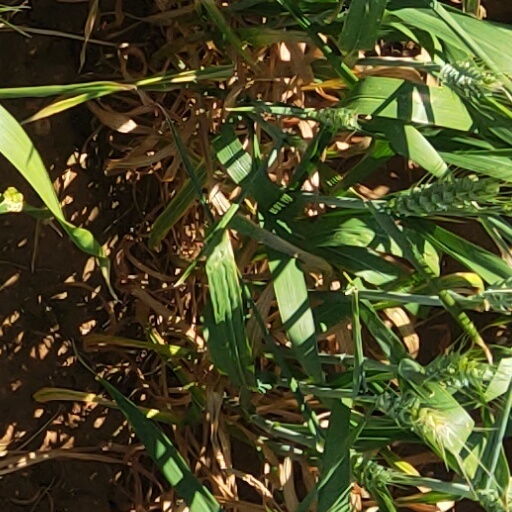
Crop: wheat